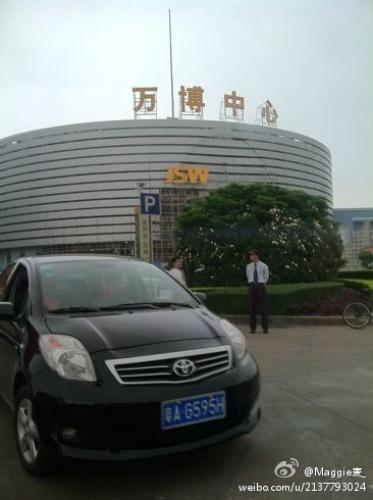
地标名称：万博中心
所在城市：广州市·番禺区